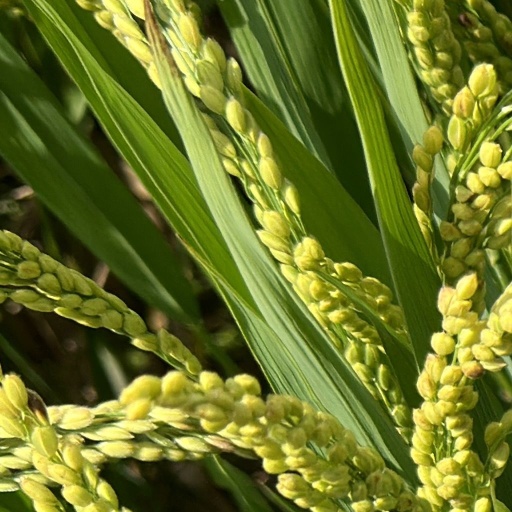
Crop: rice